Didsbury

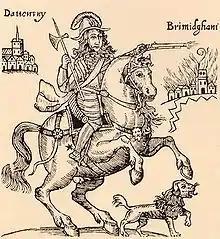
Prince Rupert who stationed his army at Didsbury in 1644

A charter granted in about 1260 shows that a corn-grinding mill was operating in Didsbury, along the River Mersey, but the earliest reference to Didsbury is in a document dating from 1235, recording a grant of land for the building of a chapel. The church was named St James Church in 1855. It underwent major refurbishment in 1620 and again in the 19th century, although most of the stonework visible today dates from the 17th century. A parsonage was built next to one of the two public houses that flanked the nearby village green, Ye Olde Cock Inn, so-called because of the cockfighting that used to take place there. The parsonage soon gained a reputation for being haunted; servants refused to sleep on the premises, and it was abandoned in 1850. Local alderman Fletcher Moss bought the house in 1865, and lived in it for more than 40 years. In 1902, he installed a gateway complete with wrought iron gates which he purchased from the soon to be demolished Spread Eagle Hotel in central Manchester which he once owned, at the entrance to the parsonage's garden, which, because of the building's reputation, became known locally as "the gates to Hell". The parsonage is now open to the community and used as exhibition rooms for various forms of art. The gardens are still open to the public. The area around St James' Church has the highest concentration of listed buildings in Manchester, outside the city centre.